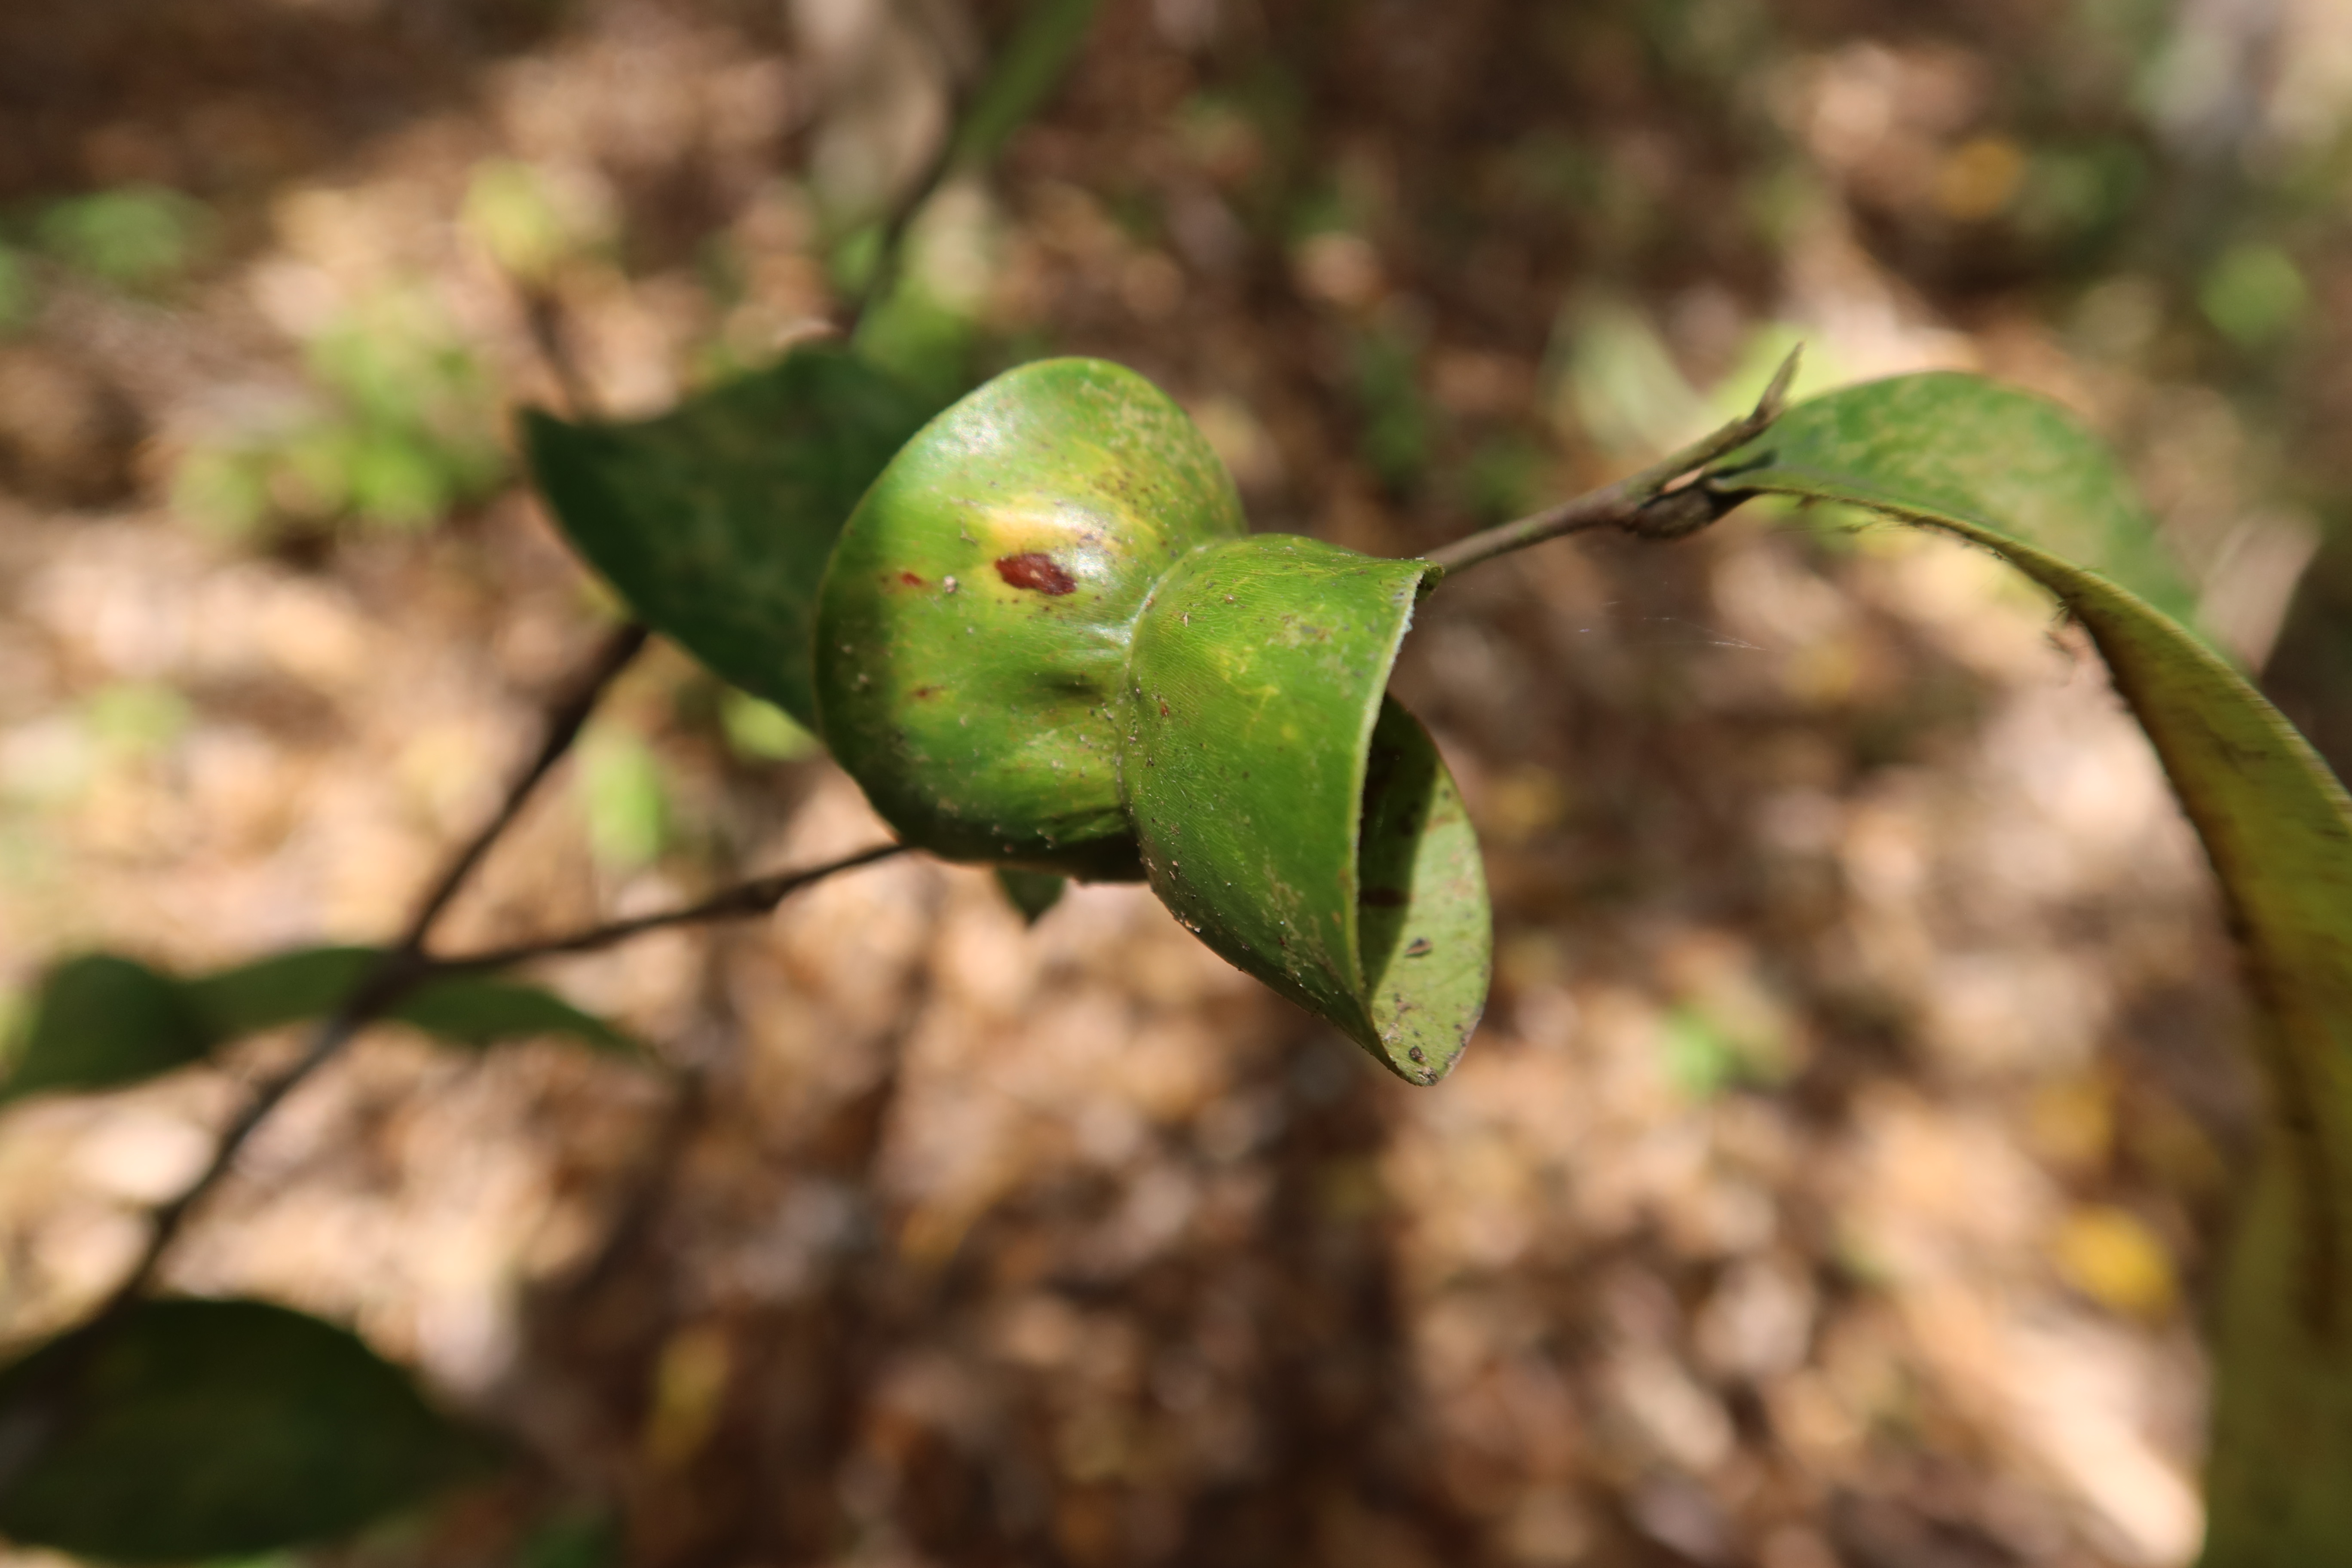
Label: Downy mildew